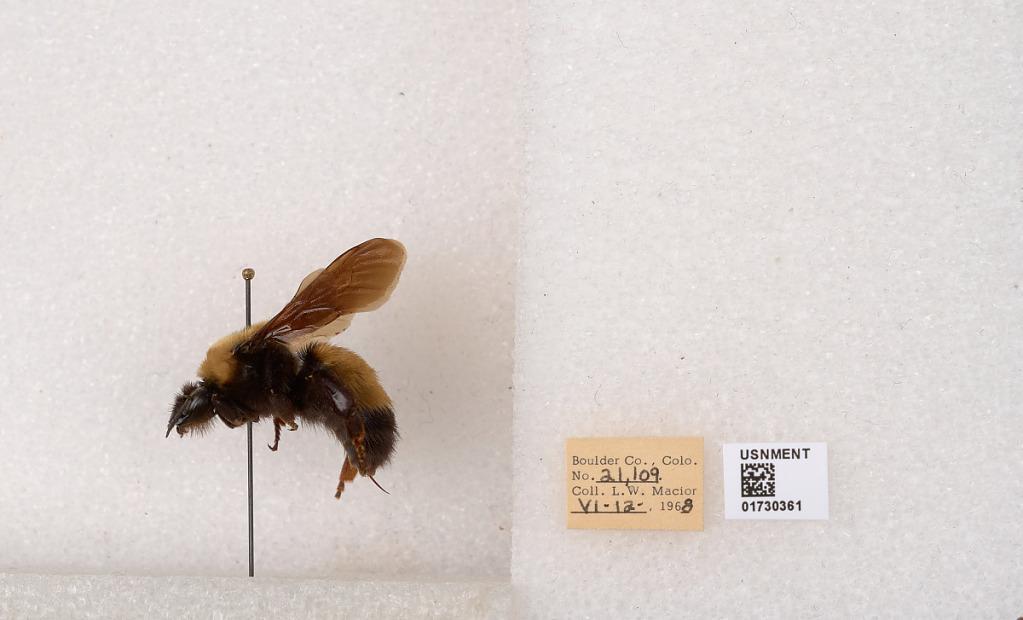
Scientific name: Bombus (Bombus) nevadensis Cresson